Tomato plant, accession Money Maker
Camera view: bottom (45 deg); turntable rotation: 90 degrees
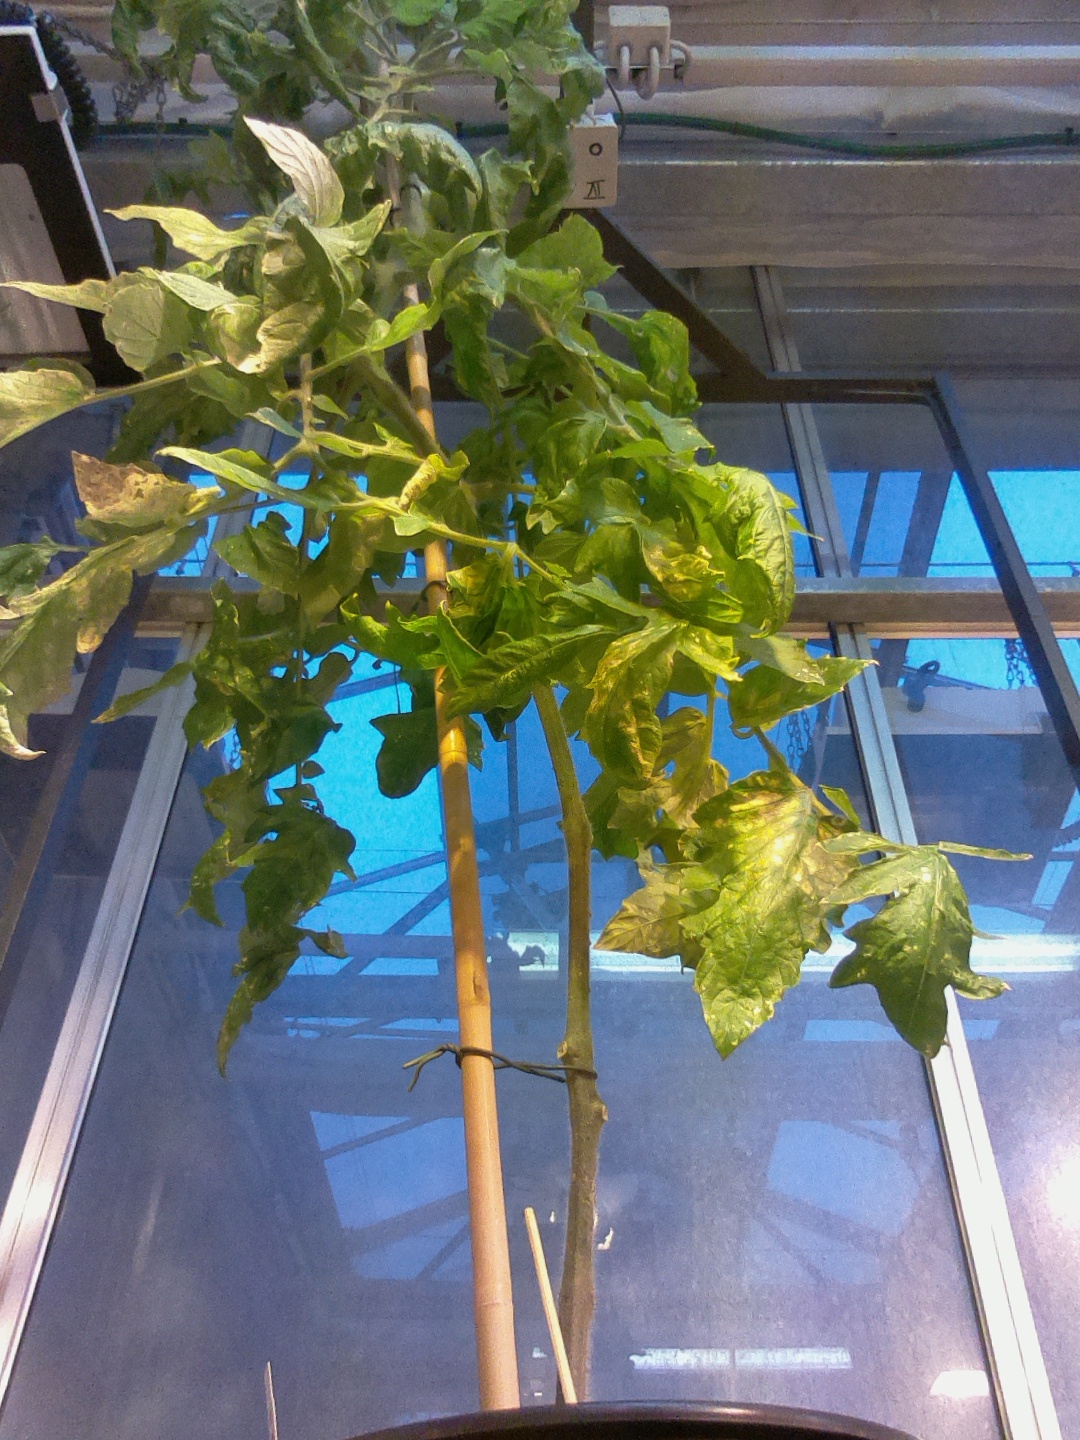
BBCH growth stage 78: 80% -90% of final fruit size